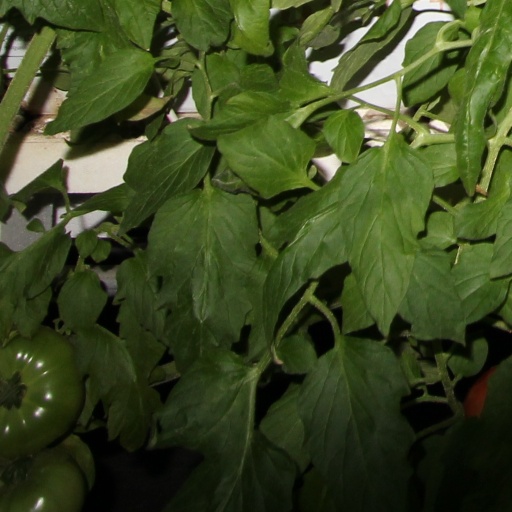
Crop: tomato